Melissa Rippon

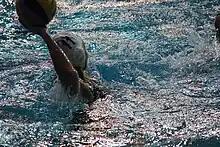

Rippon represented Australia at the 2005 World Championships held in Canada. She scored a goal in Australia's 9–2 semi-final win over the Netherlands. In 2005, she was part of the side that won a bronze medal at the FINA World League Super Finals in Kirishi, Russia. She was a member of the Australian side that finished first at the 2006 FINA Water Polo World Cup. That year, she also won a gold medal at the 2006 Commonwealth Games. In 2007, she was the team captain going into an Olympic year. In 2007, she was a member of the Australian side that finished second at the FINA Water Polo World Championships where she was the team's captain. She played in the December 2007 series against New Zealand where Australian won the first two tests 18–1 and 17–1. In the second match in series, she was kicked by an opposing player and sat out the third game of the series. She was part of Australia's Oceania Olympic qualification campaign in 2008. In an 18–1 victory over New Zealand during the qualifiers, she scored a goal. She competed in a 13 August 2008 7–7 draw against Hungary. With sixteen seconds left in the game, she was excluded from further participation. At the time she left, Australia was ahead but Hungary went on to tie the match. She was named to the team that competed in 2008 at the FINA world league preliminary round in Tianjin, China. In a 2008 Asia-Oceania qualifier against China for the World League Super Finals, she played in the 11–9 win that went to a penalty shoot out. In the match, she scored a goal for Australia. In 2009, she was the team captain. In August 2010, Rippon competed for the national team at the 10th Anniversary Tournament at Sydney Olympic Park. In the preliminaries, she competed in the team's 10–8 win over the United States. She scored the go-ahead goal. The game was her 212th for the senior squad. In 2010, she was a member of the Stingers squad that competed at the FINA World Cup in Christchurch, New Zealand. In the team's finals 10–8 victory over the United States, she scored a goal. In April 2011, she attended a training camp at the Australian Institute of Sport where the coach was "selecting a team for the major championships over winter." In 2011, she was one of five Queensland women to compete for the Australian Stingers in the FINA World League competition held in Auckland, New Zealand. In July 2011, she was a member of the Australian Stingers that competed in the 2011 FINA World Championships in Shanghai as a field player. In preparation for this tournament, she attended a team training camp in Perth, Western Australia. She competed in the Pan Pacific Championships in January 2012 for the Australian Stingers. She was part of the Stingers squad that competed in a five-game test against Great Britain at the AIS in late February 2012. This was the team's first matches against Great Britain's national team in six years. In the first game of the test series on 21 February 2012 that Australia won 13 – 5, she scored one goal. She represented Australia at the 2012 Olympics winning a bronze medal.